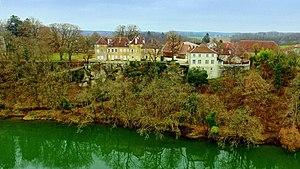
Le château au bord du Doubs This building is inscrit au titre des Monuments Historiques. It is indexed in the Base Mérimée, a database of architectural heritage maintained by the French Ministry of Culture,
Le château de Roset-Fluans est situé sur la commune de Roset-Fluans, dans le département du Doubs.
Cet article recense les monuments historiques du Doubs, à l'exclusion de ceux de Besançon et Montbéliard qui font l'objet de deux articles séparés.
Roset-Fluans est une commune française située dans le département du Doubs, en région Bourgogne-Franche-Comté.